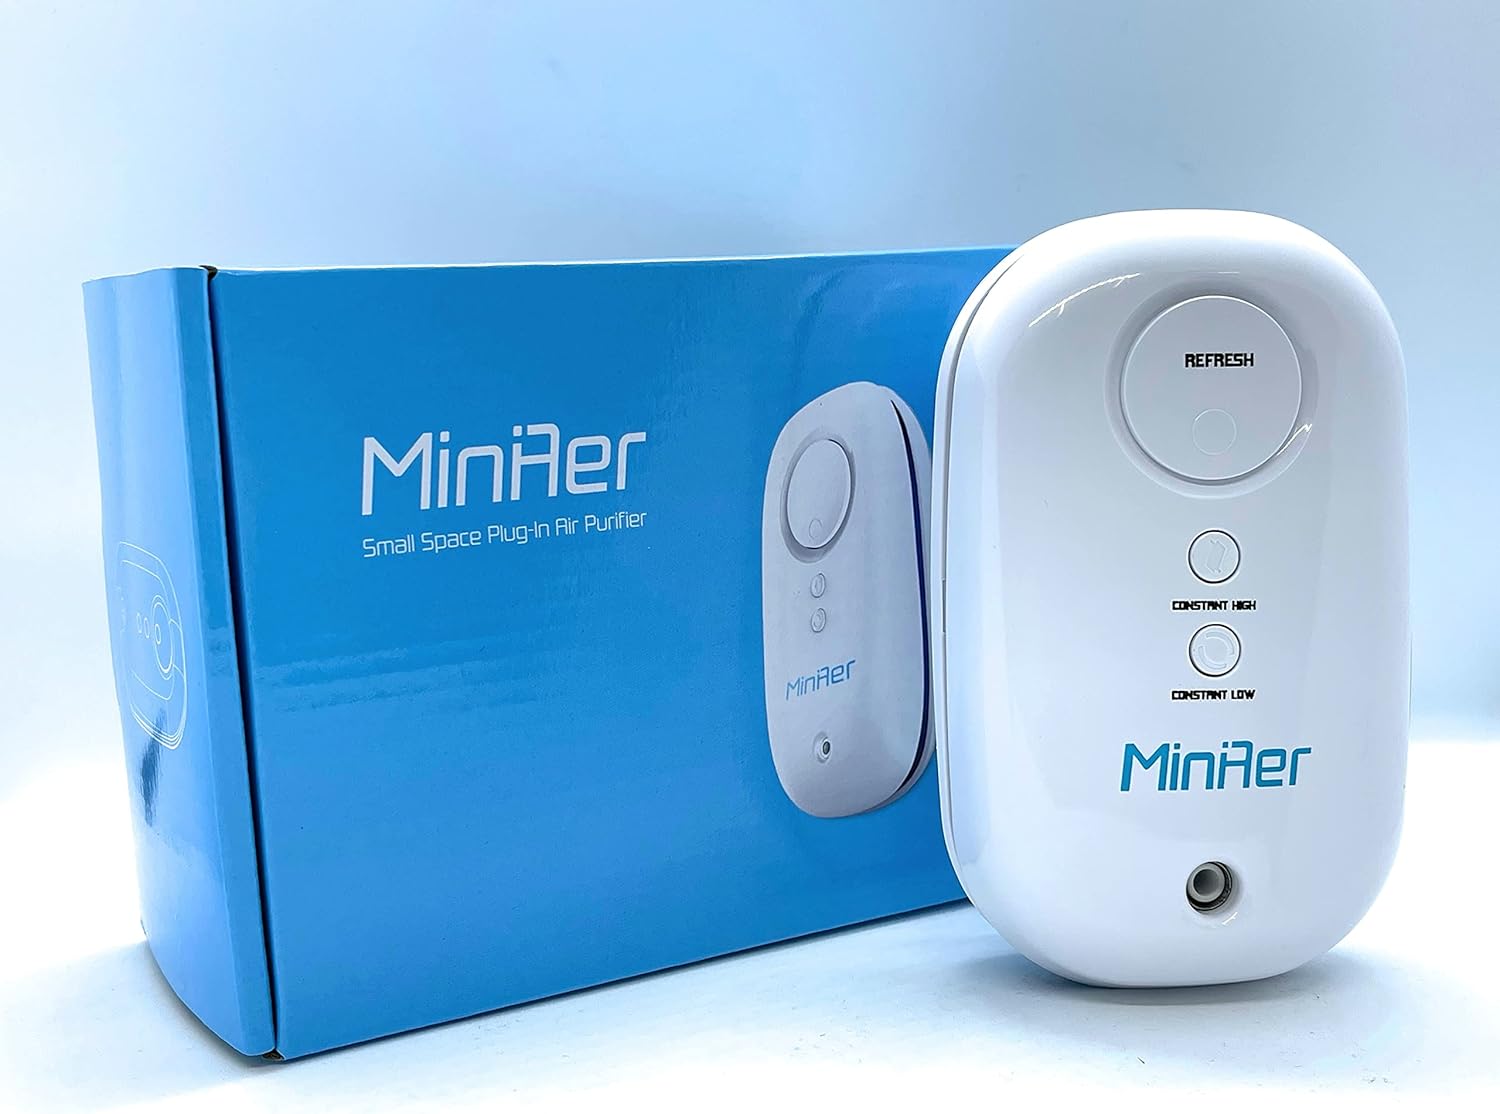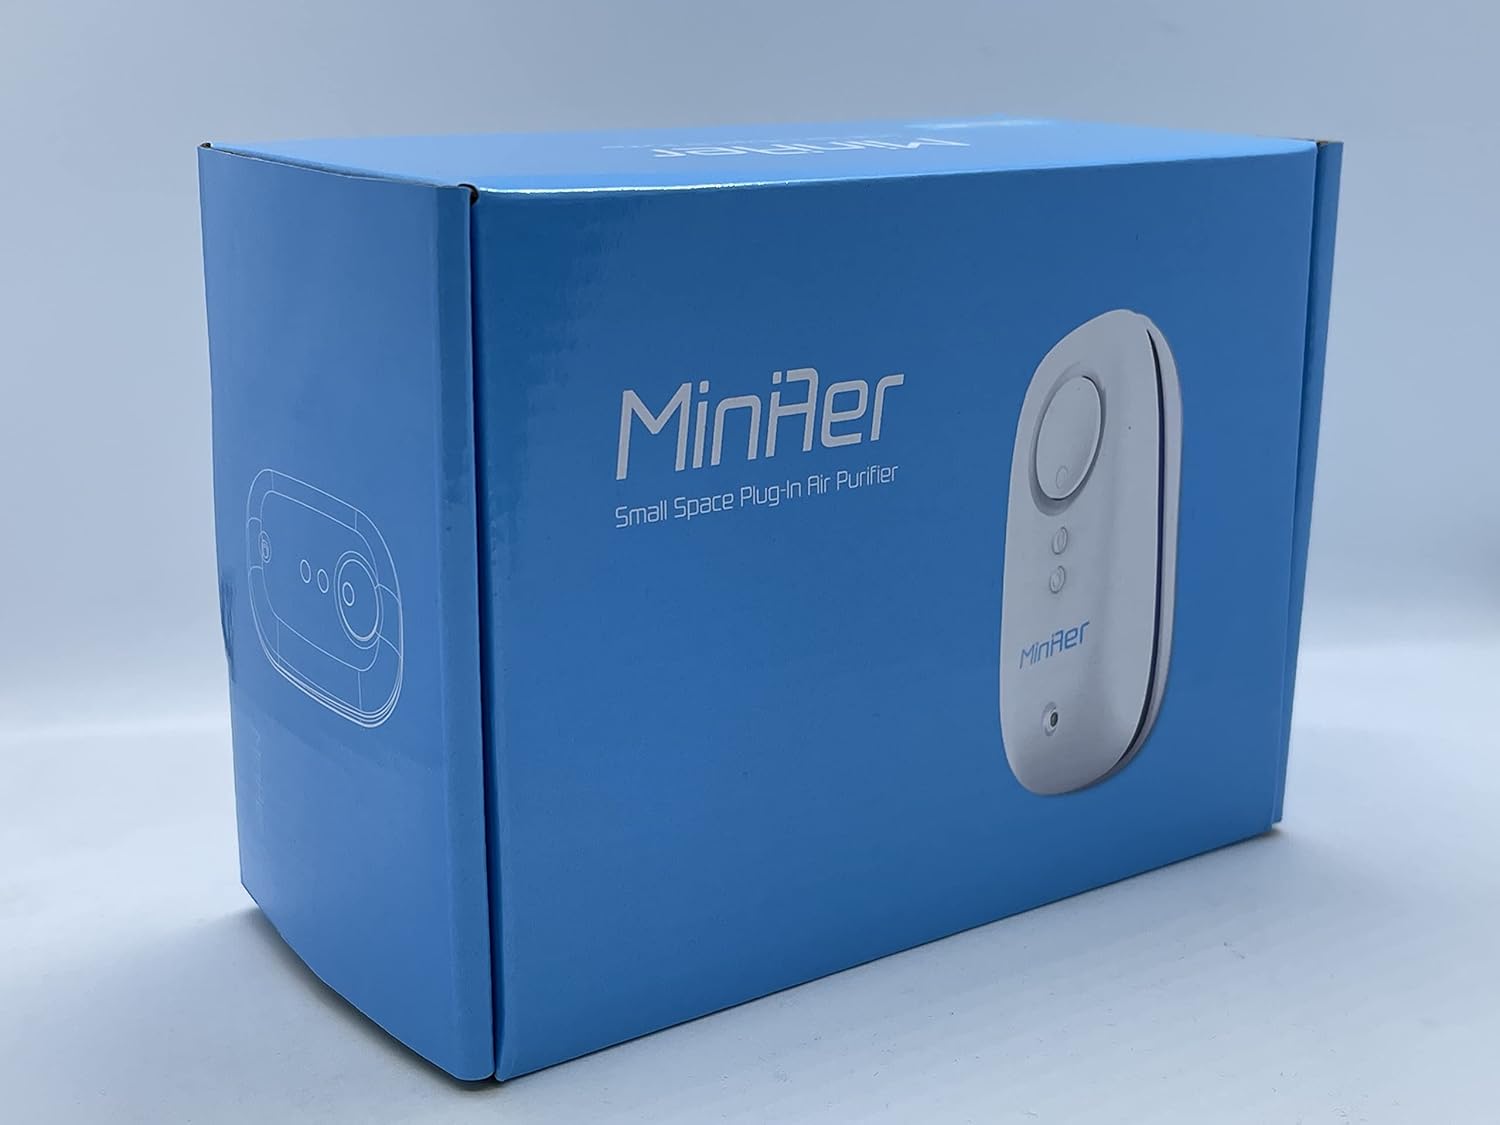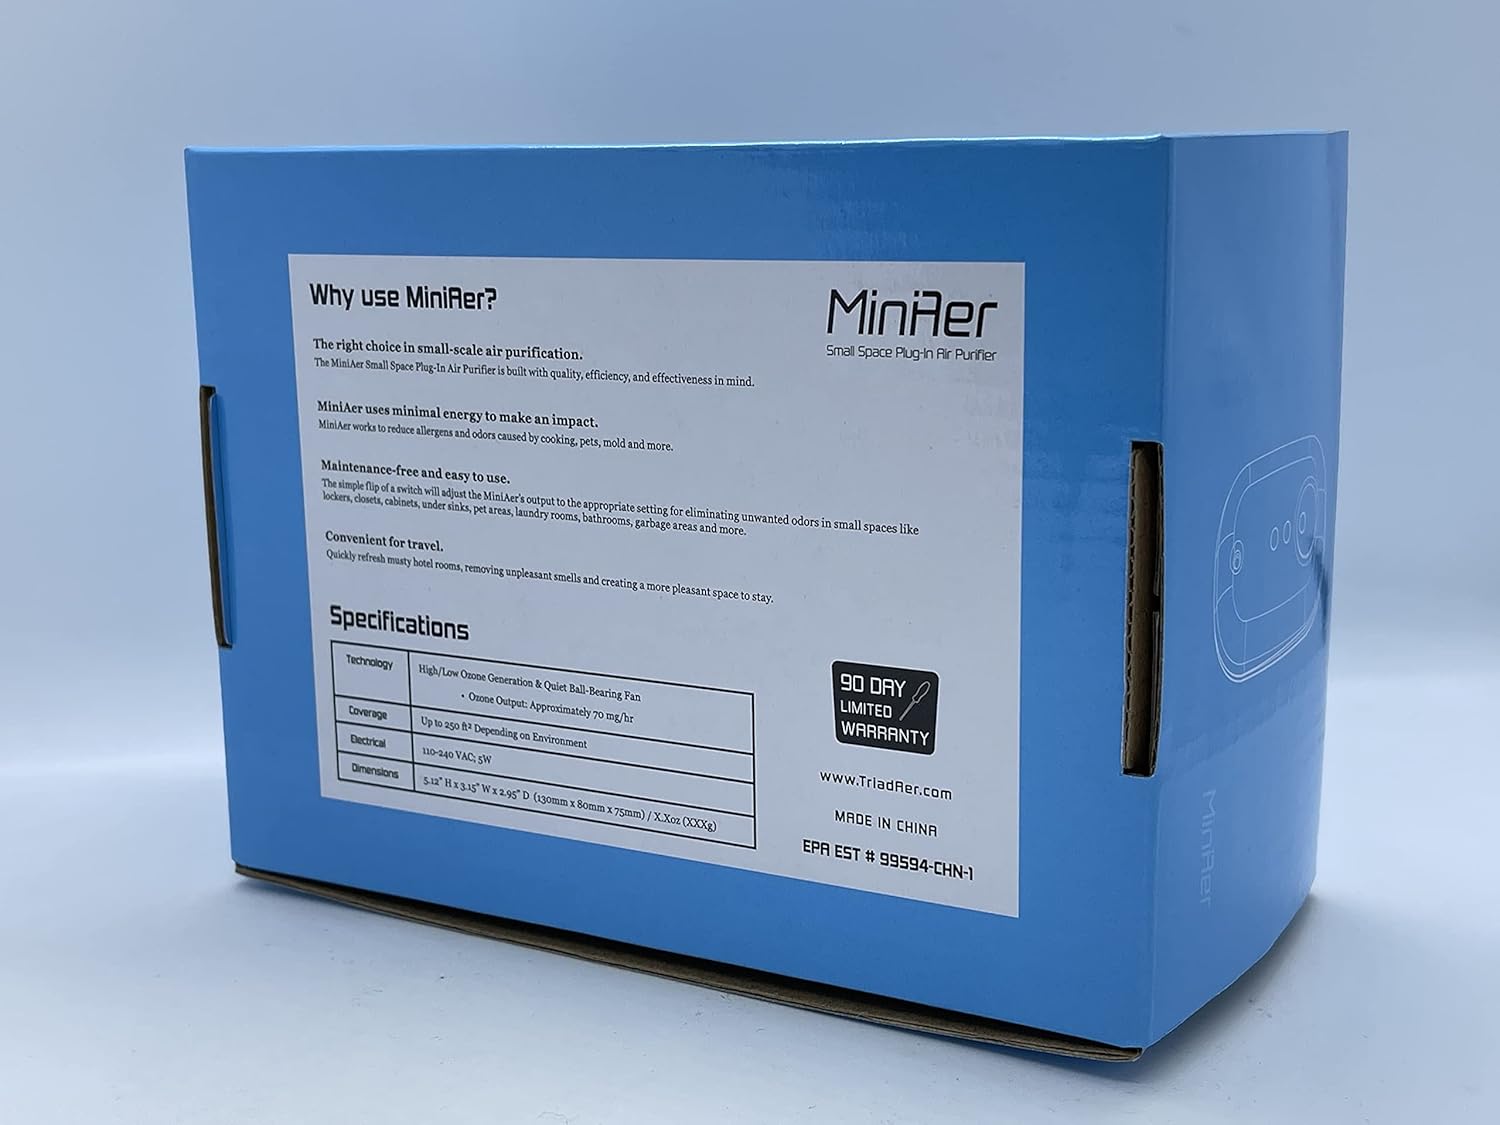
Mini AER - Air Purifier
Category: Amazon Home
Introduction Mini Aer Humidifier and Revitalizer. Works as Air Humidifier, Purifier, Air Deodorizer, Air Sanitizer, Air Washer, Aroma Therapy and Fragrance Machine. Without getting in the way like conventional humidifers do. Why Fresh Air? This unit has its own motor, very portable, no need to connect to the vacuum, just add water and your favorite fragrances and enjoy a room full of aromatized fresh air. If you or someone in your family has a cold, put a few drops of Eucalyptus Fragrance in the water, and you will feel instant relief. Get a good night sleep and wake up feeling much better and you will be much more refreshed when you wake up. Clean Fresh Air!
Features: FRESH AIR!-Cycles room air through the water and traps dust and odors in the water. | UTILIZES PURE FRESH WATER to circulate gently scented air into your home environment. | PERFECTLY SIZED to not get in the way. | CYCLES ROOM AIR through the water and traps dust and odors in the water.